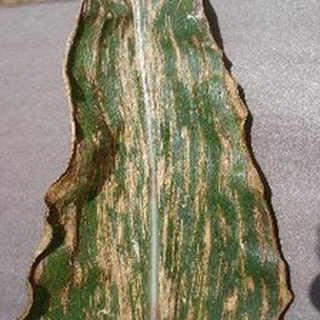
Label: corn_gray_leaf_spot